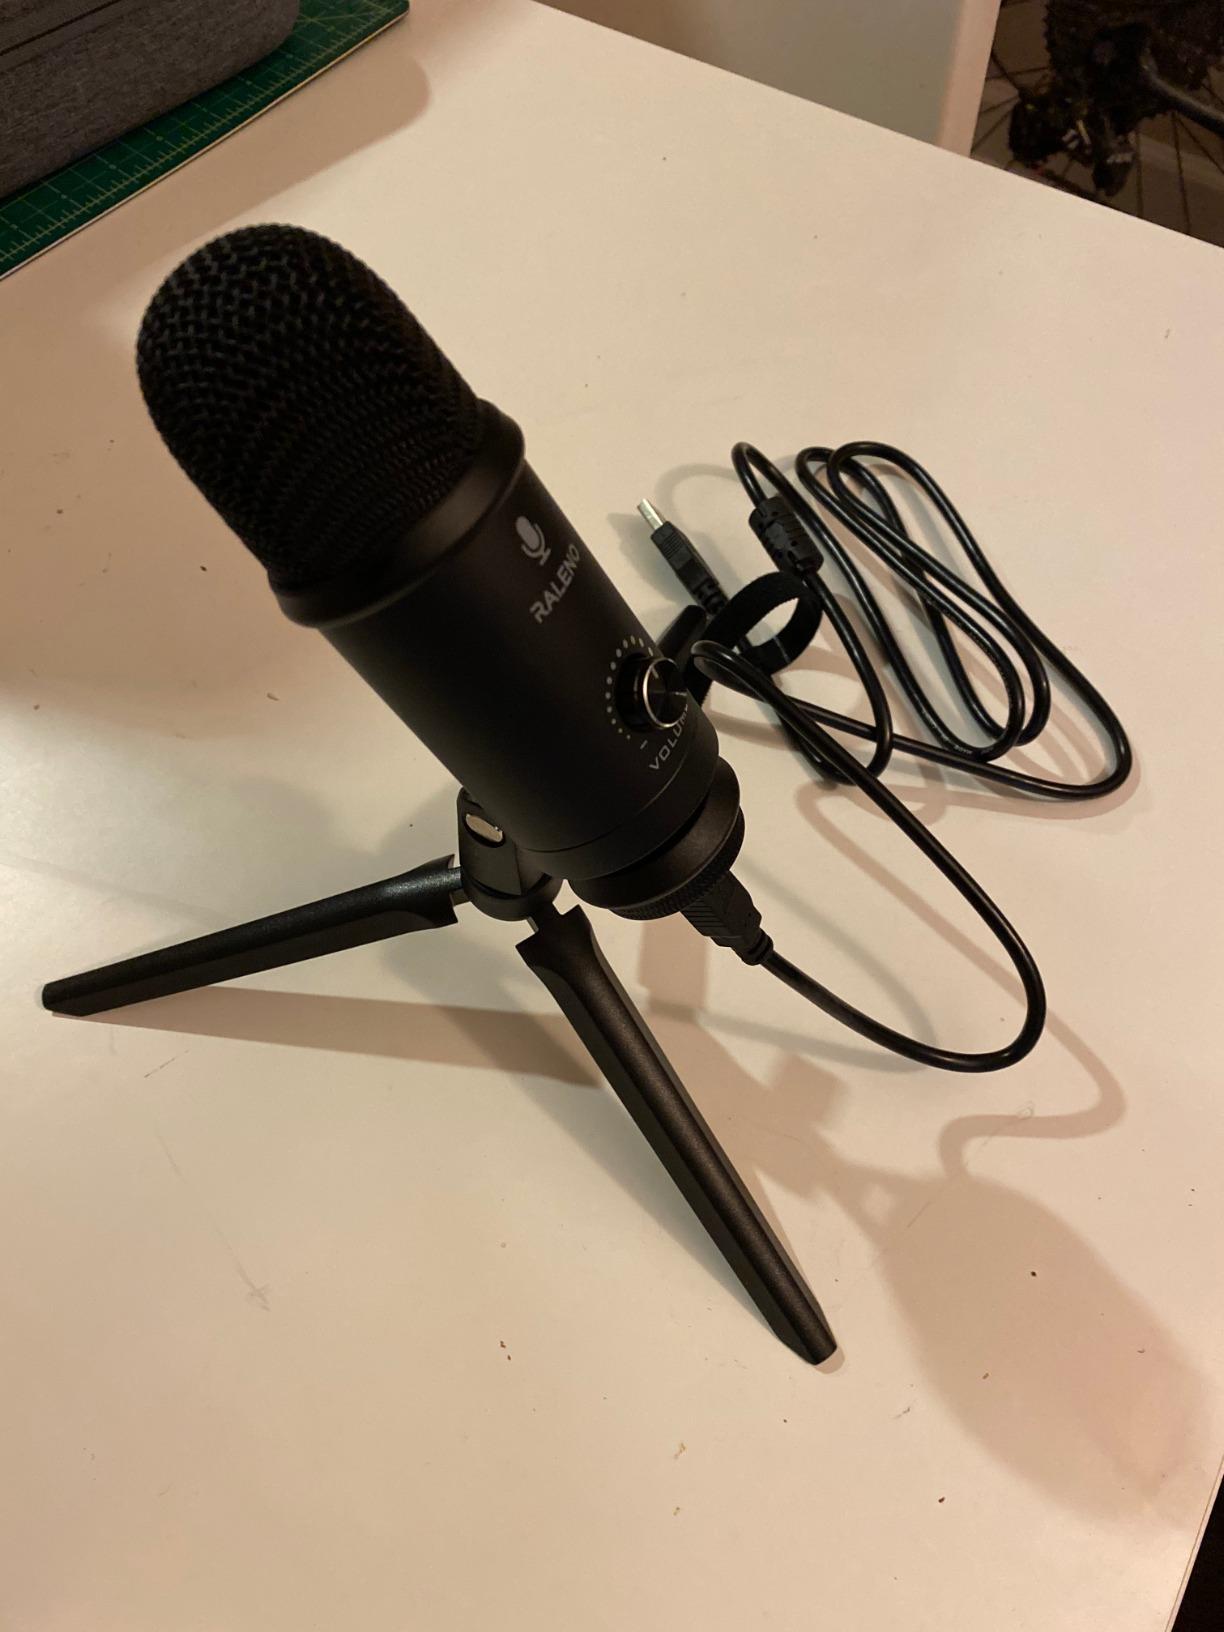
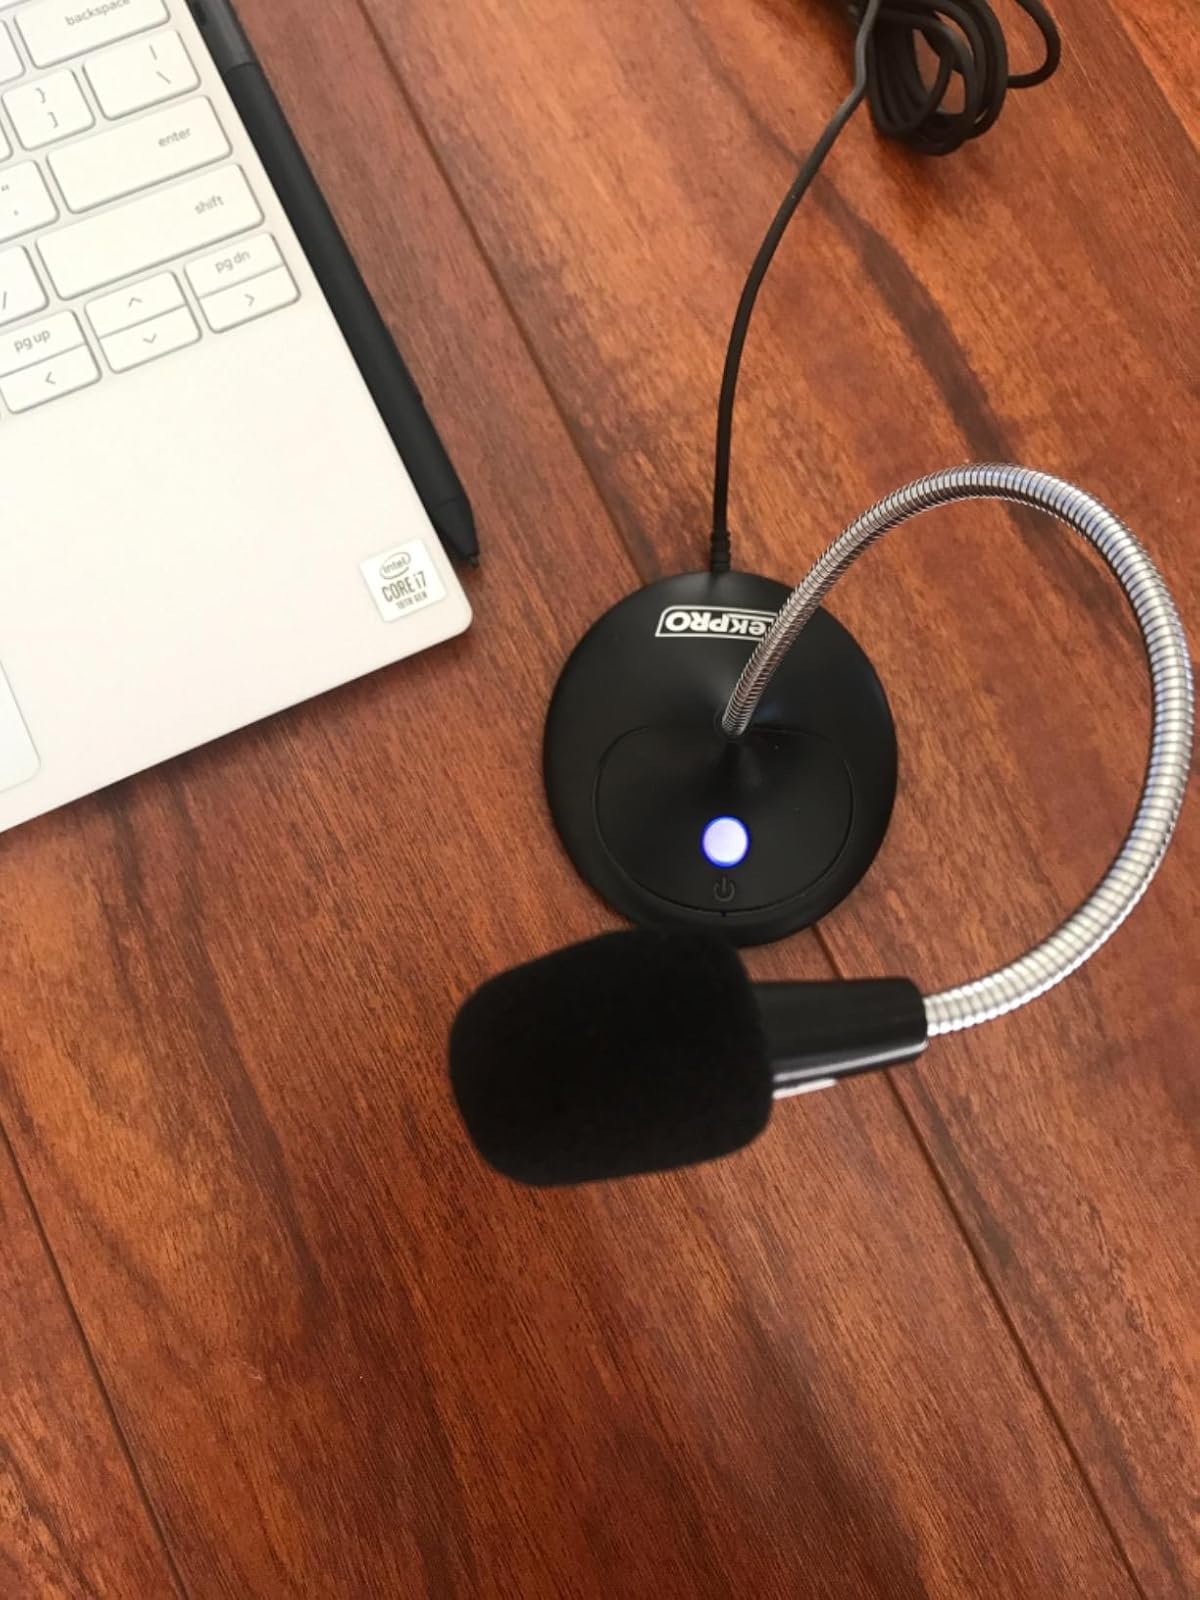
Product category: microphone
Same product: no